Gulf of Kyparissia

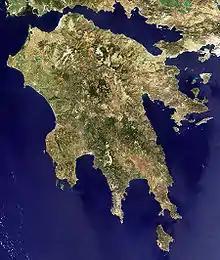
Satellite picture of the Peloponnese peninsula, with the Gulf of Kyparissia on the western coast

The Gulf of Kyparissia ("Kyparissiakos Kolpos") is a long, curving indentation along the western coast of the Peloponnese peninsula, Greece. It lies between Cape Katakolo at the north end and Cape Konello (Akra Kounellos) to the south. Near the northern extreme is the city of Pyrgos, with the town of Zacharo near the center and the town of Kyparissia lying toward the southern end. Flowing into the gulf are the Alpheios and Neda rivers. Its southern part is also one of the main breeding grounds of the endangered loggerhead sea turtle.